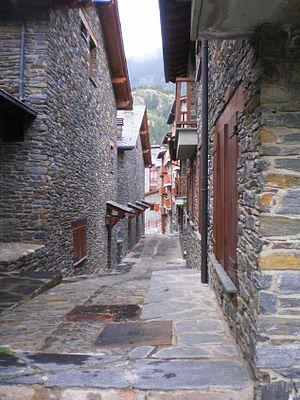
Ransol est un village d'Andorre, situé dans la paroisse de Canillo, qui comptait 192 habitants en 2017.